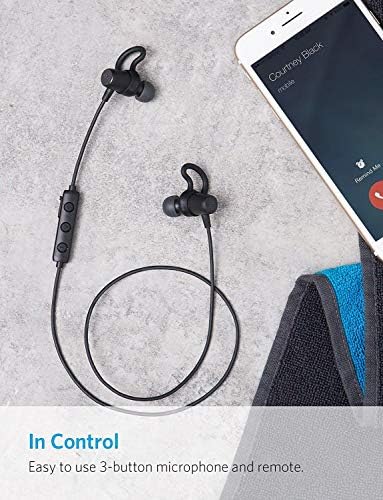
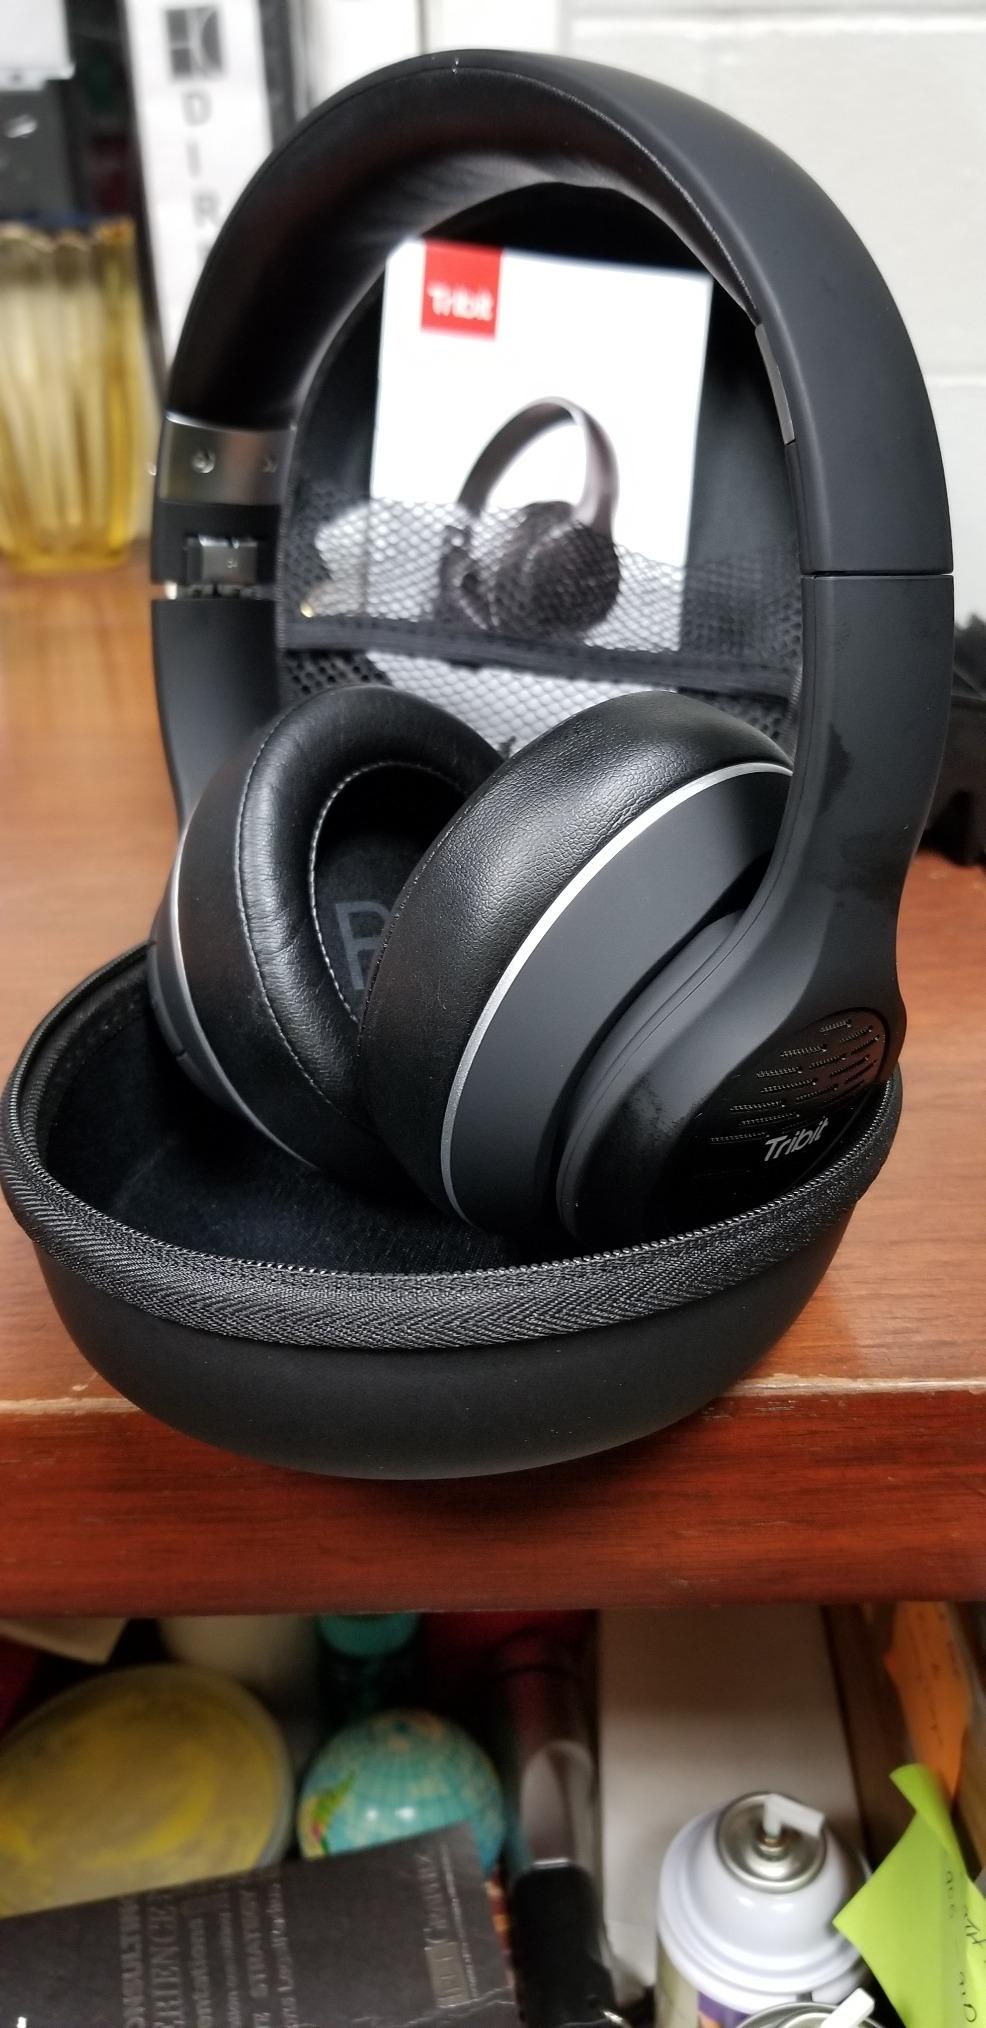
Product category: headphones
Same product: no